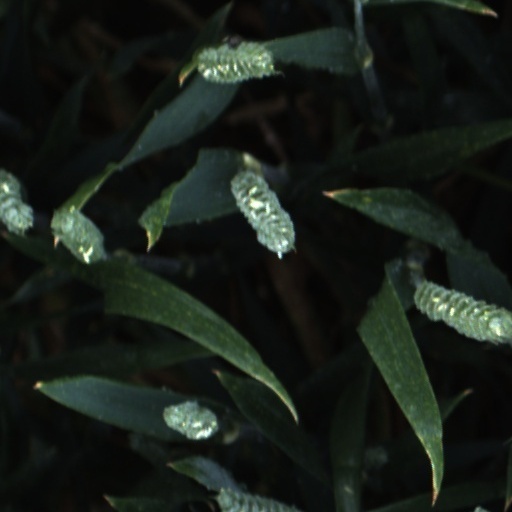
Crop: wheat